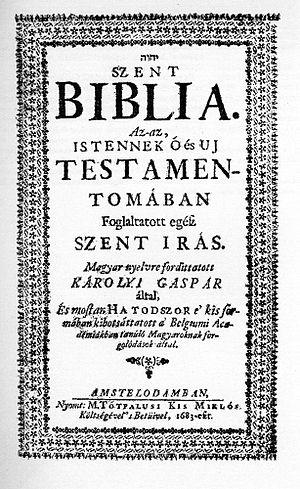
Miklós Misztótfalusi Kis, aussi appelé Miklós Tótfalusi Kis, né à Misztótfalu en 1650 et décédé en 1702 à Kolozsvár, est un écrivain, typographe, imprimeur et compositeur hongrois.